John Massé

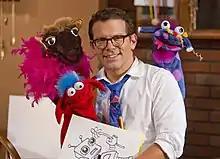
John Massé as "Muffalo Potato"

John Massé (born December 19, 1969) is an American creative director, animator, composer, content creator, voice over artist and producer. Massé is perhaps best known as the creator and host of the online drawing program "Muffalo Potato".